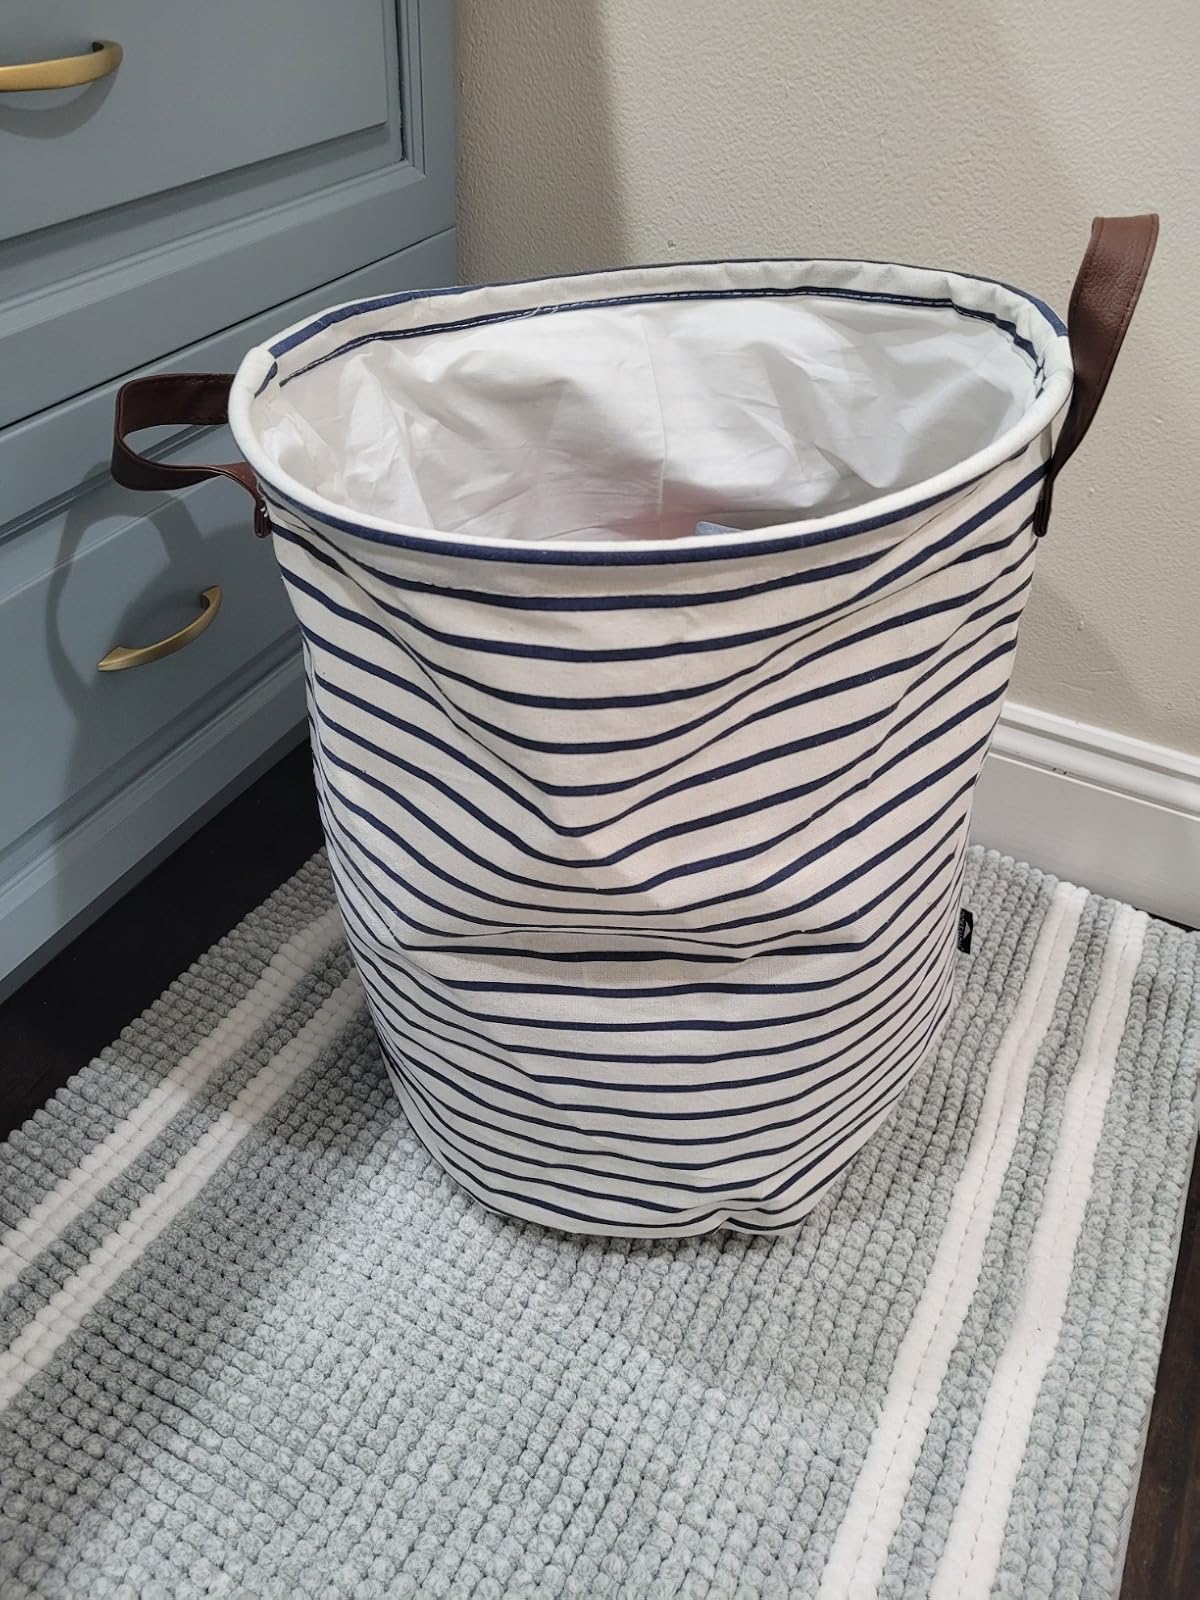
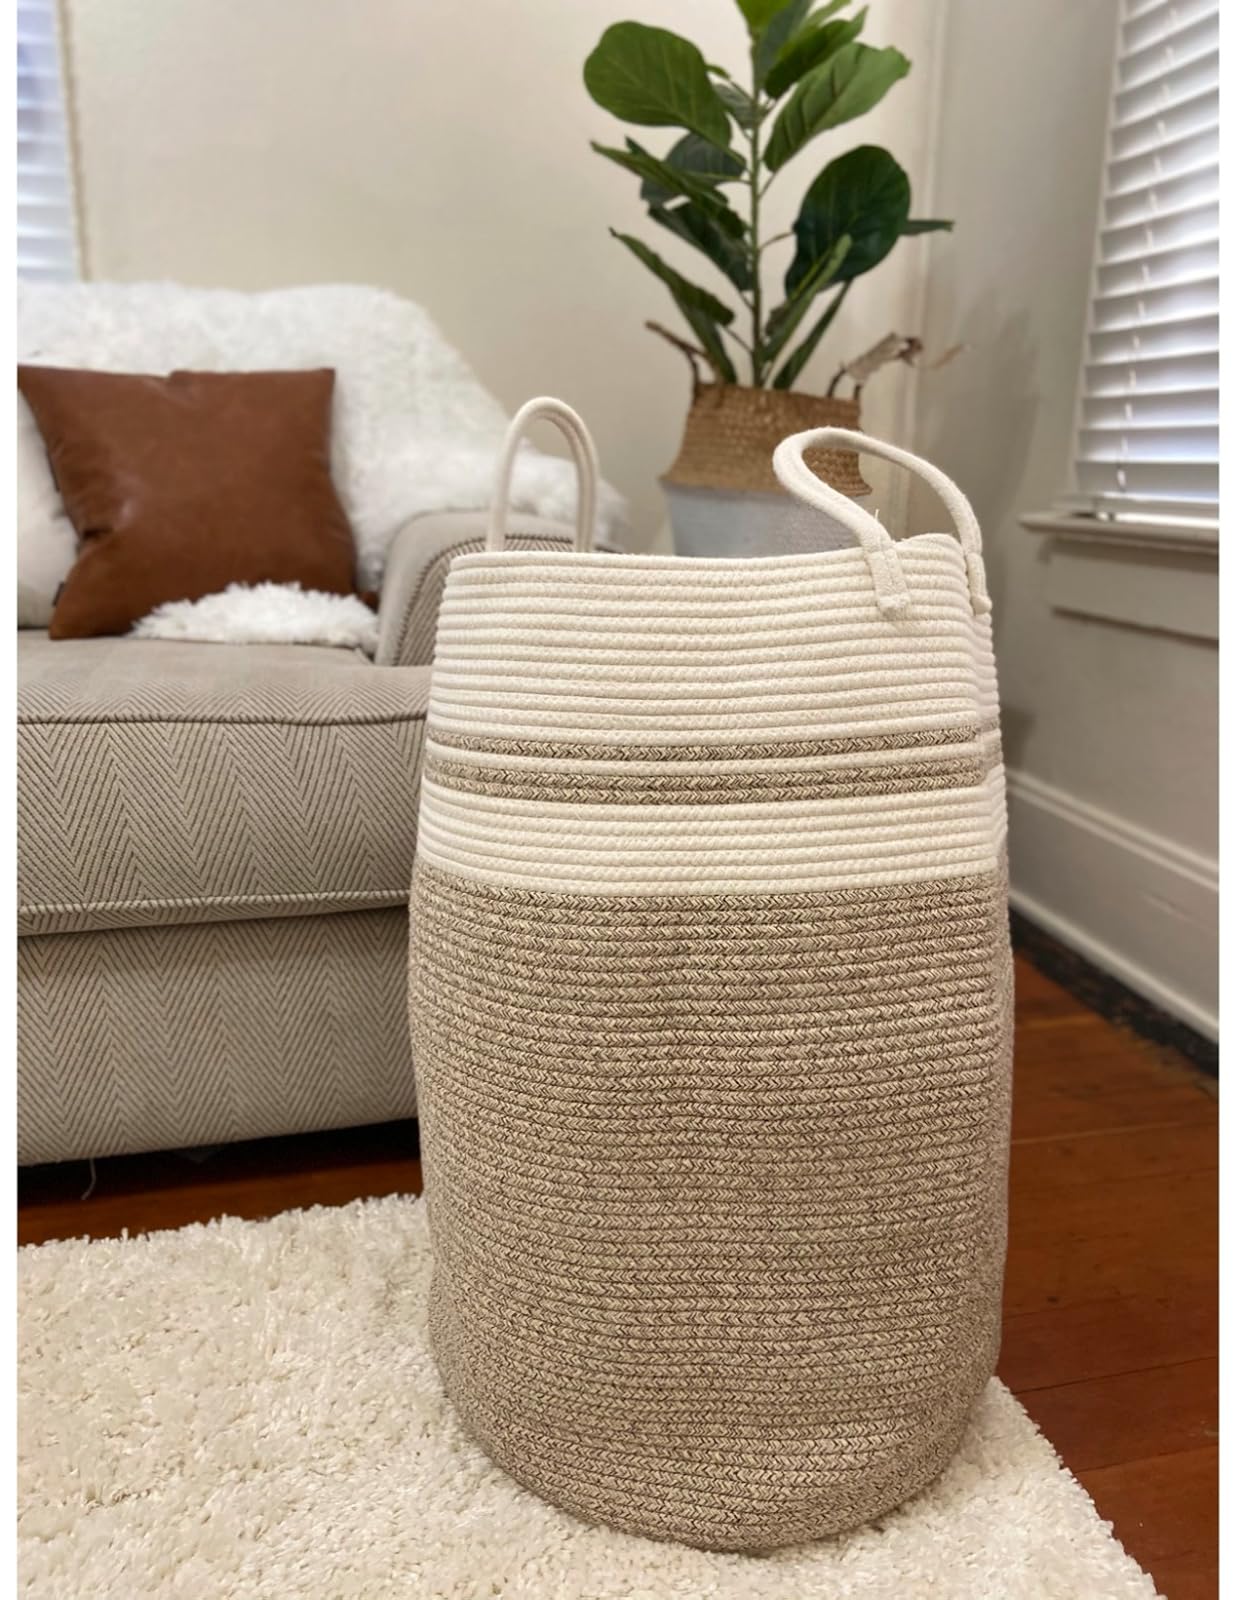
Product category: items_hamper
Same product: no